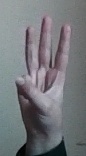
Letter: thaa